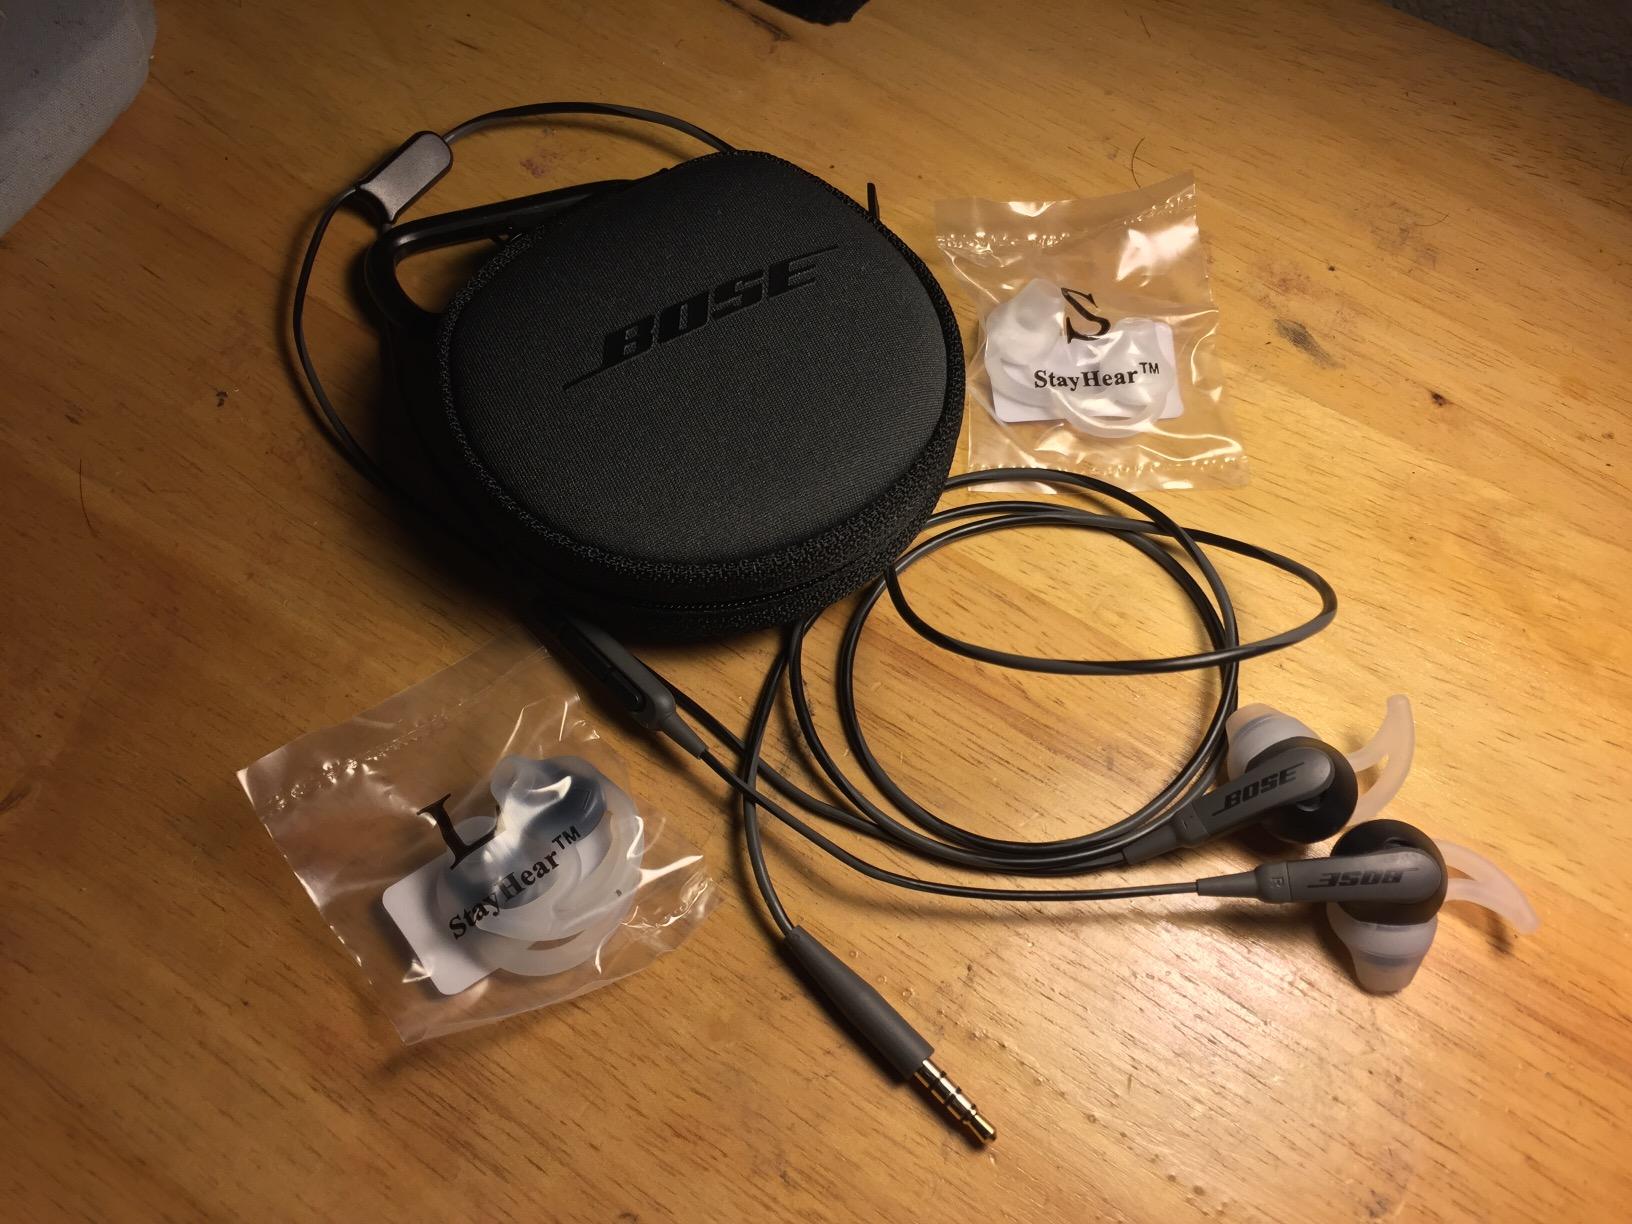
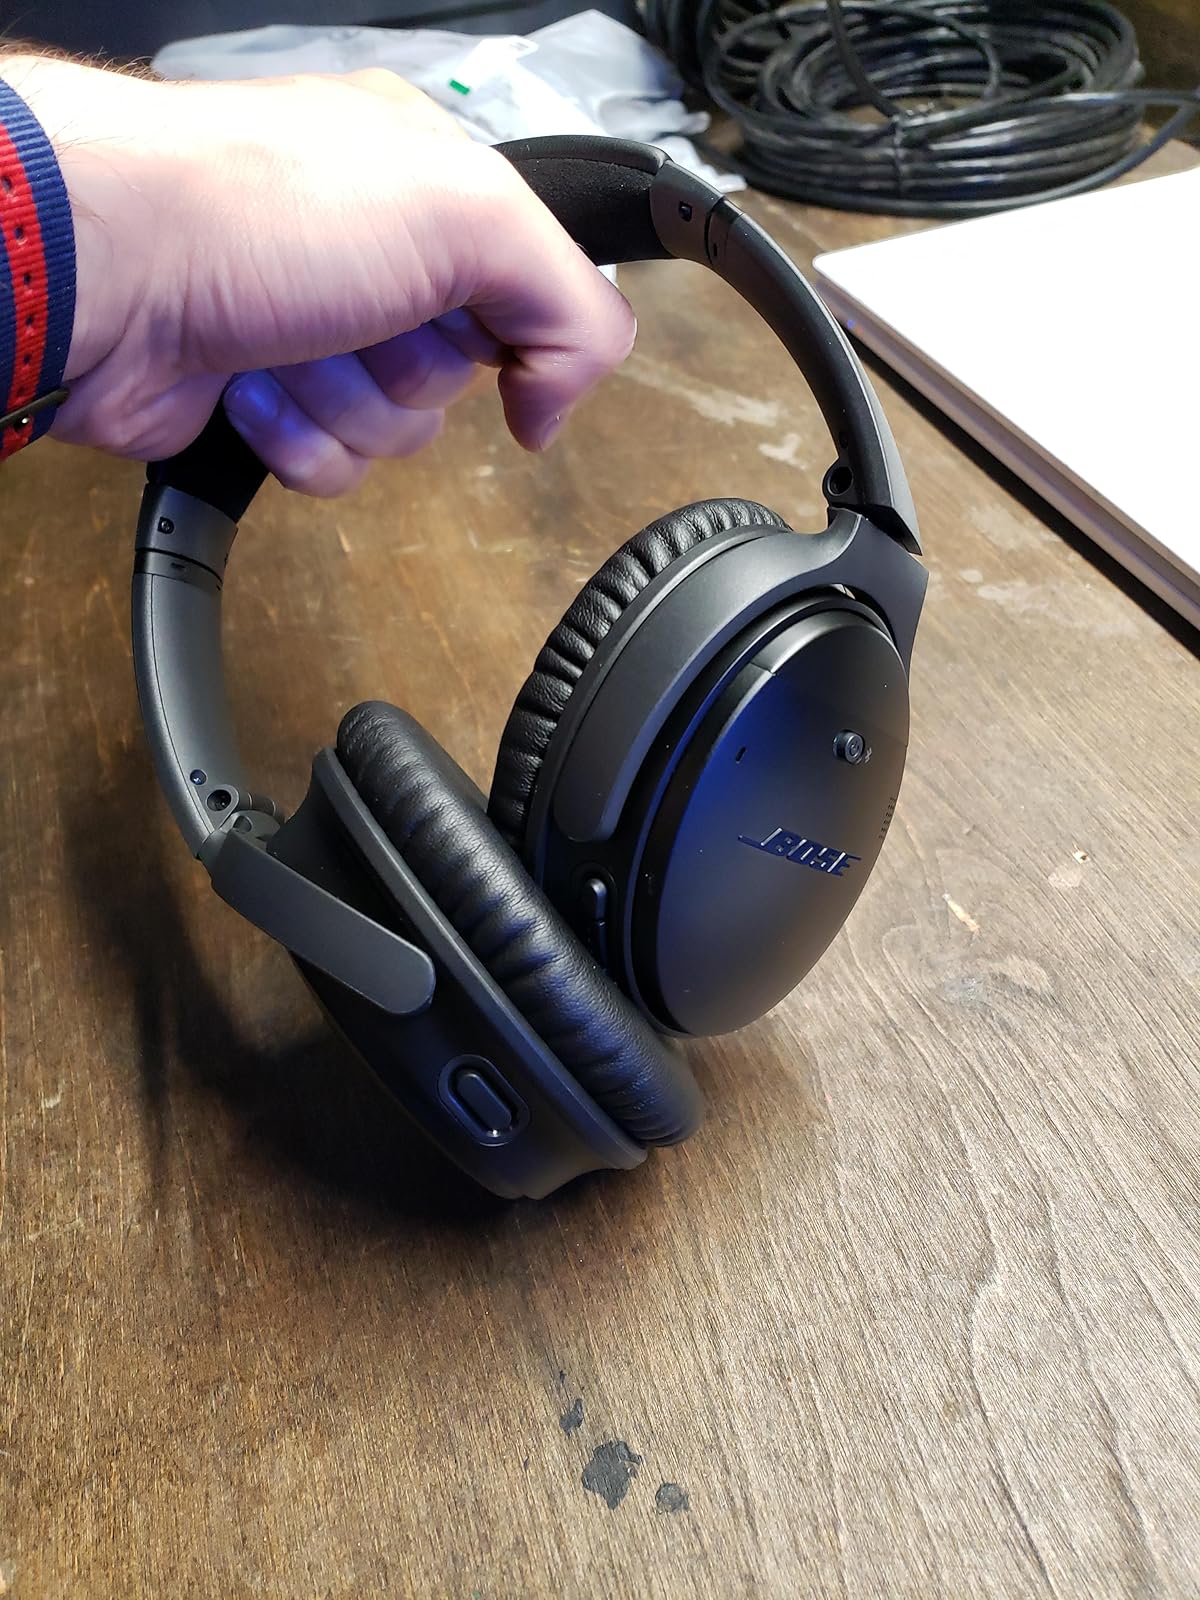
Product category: headphones
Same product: no